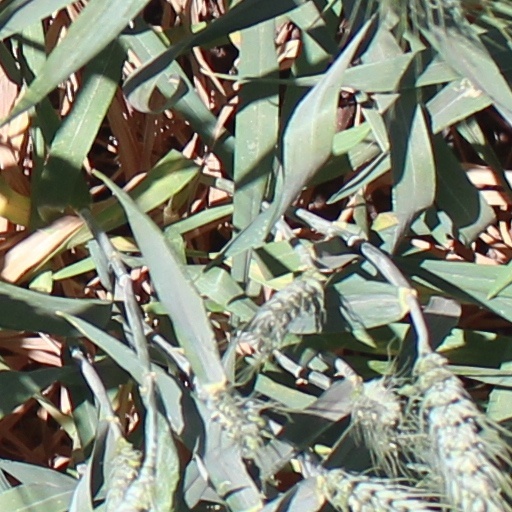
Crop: wheat